Åboulevarden

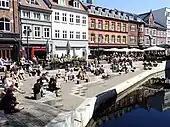
"Vadestedet"

When the river was opened in the 2000s the opportunity to create a new recreational space near the water was realized with the project that became known as "Vadestedet" (The Ford). The name refers to a ford that used to lead over the river by "Immervad". When the river was opened a bridge was established there to connect "Frederiksgade" to Immervad. Next to the bridge a system of steps was created by the river, initially known as "Den Spanske Trappe" (The Spanish Steps) in reference to the steps in Rome, but today officially named "Vadestedet". The steps lead to the edge of the river and are designed with seating. The Ford has become one of the most popular areas for outdoor recreation in the city and is packed with people in the evenings and when in the daytime when weather permits. The area east of the Ford is packed with bars and cafés and functions as a small leisure district in its own right.